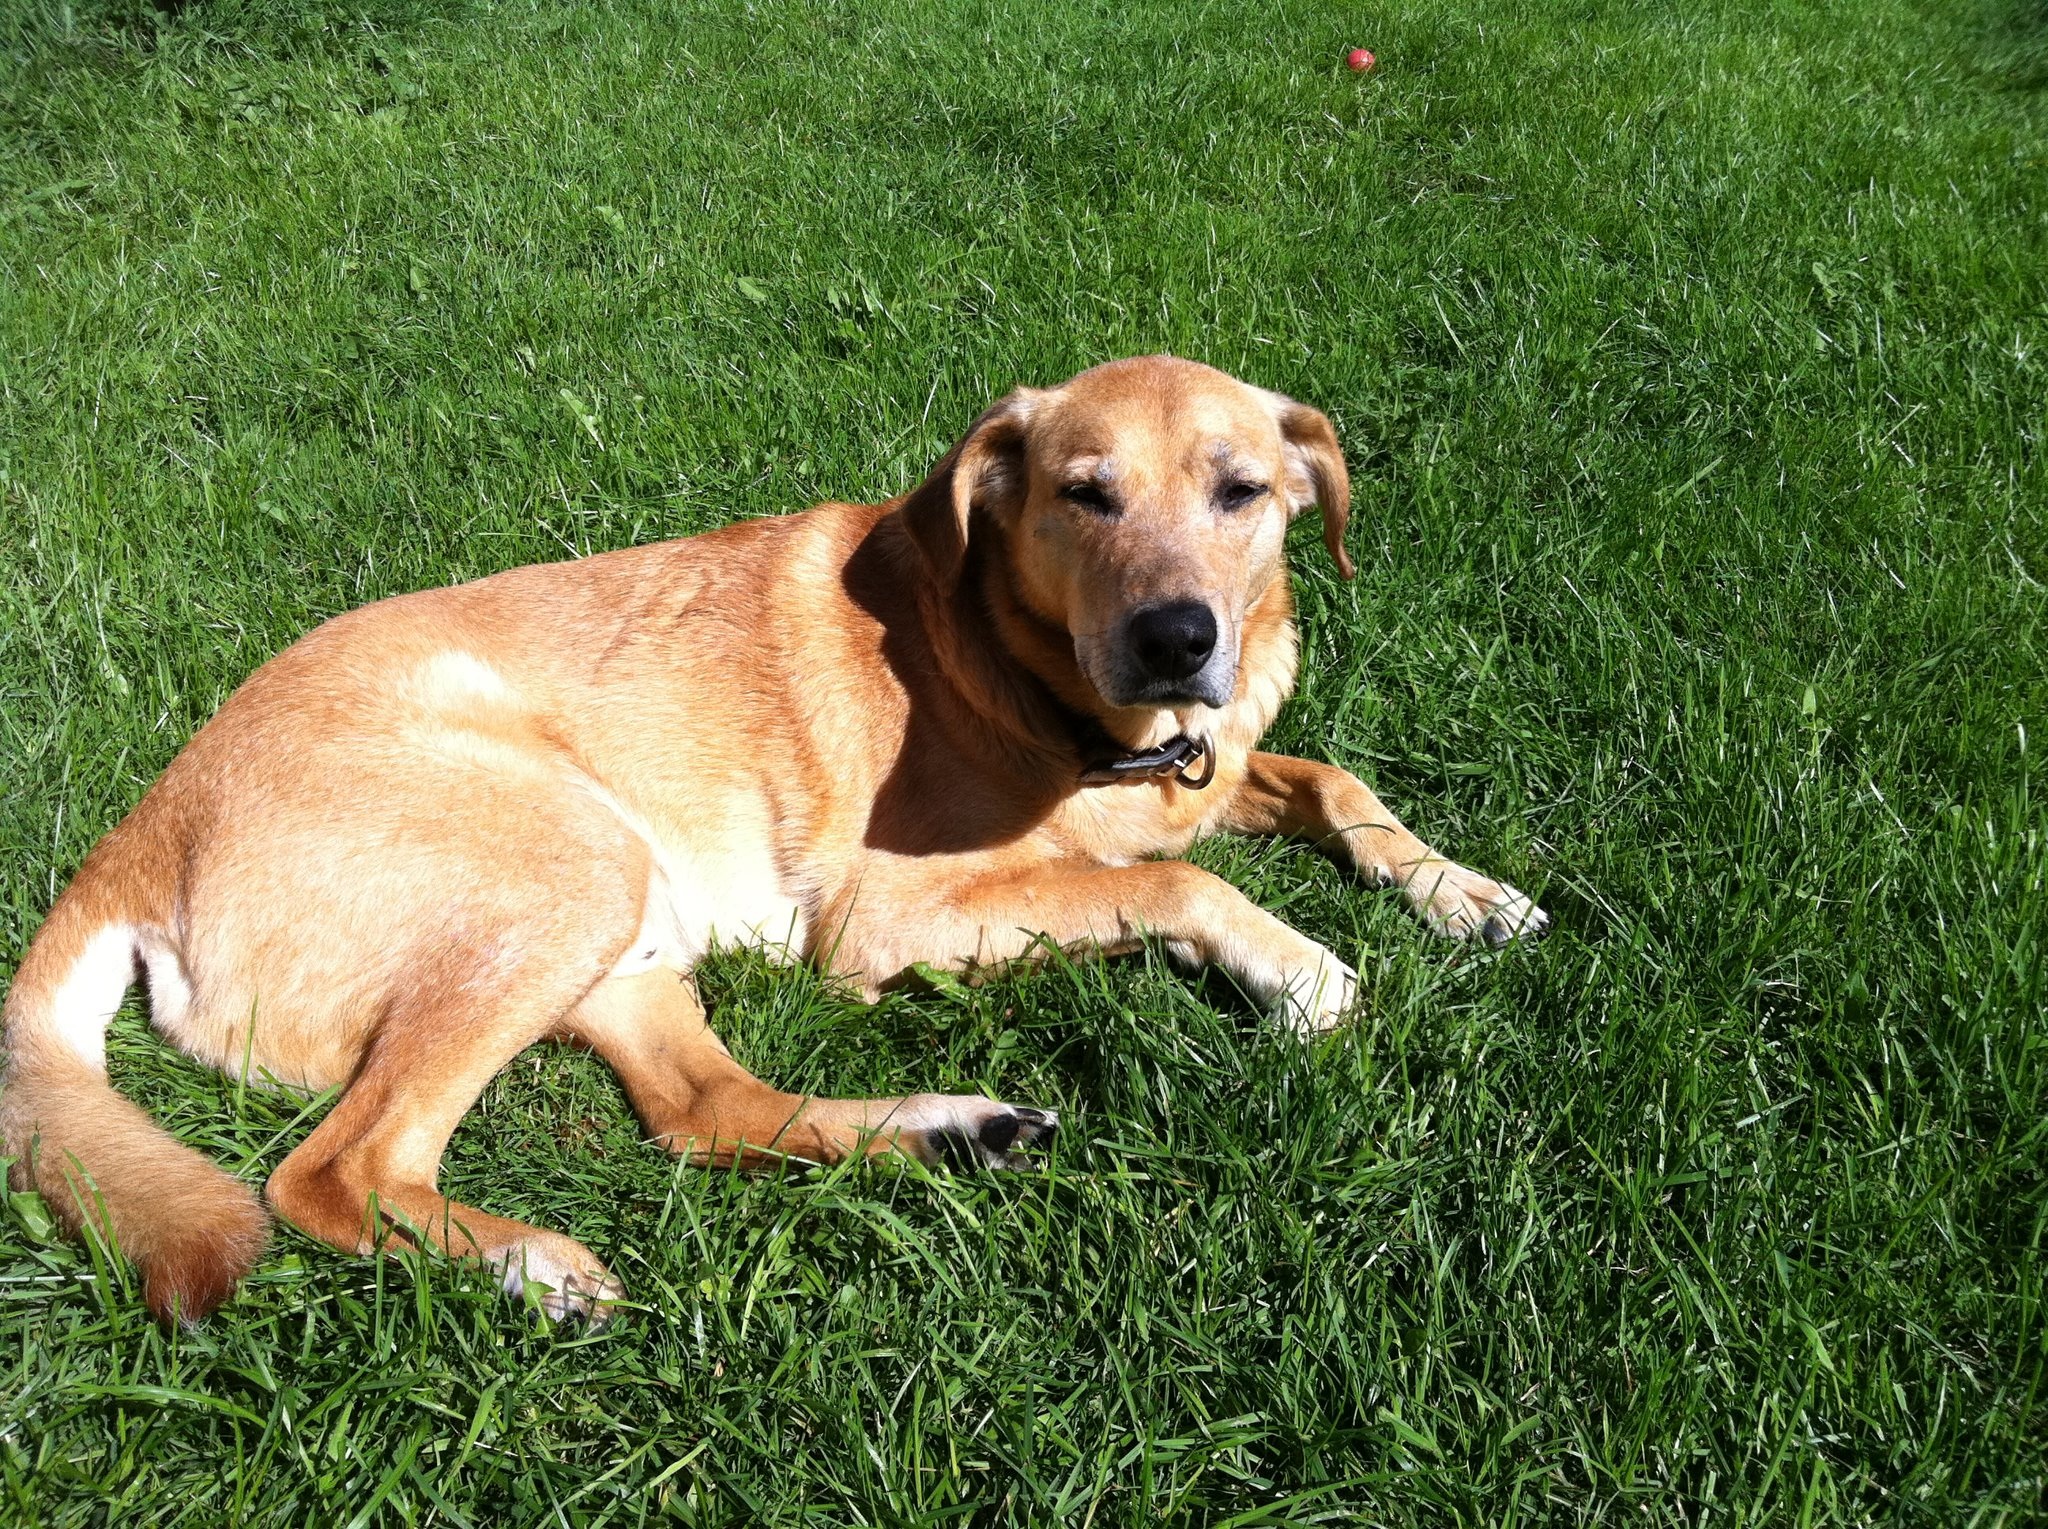
nature, grass, outdoor, lawn, sweet, puppy, dog, animal, cute, canine, summer, pet, portrait, young, spring, green, small, park, brown, mammal, friend, playful, happy, vertebrate, labrador retriever, funny, domestic, adorable, dog breed, breed, purebred, pedigree, dog like mammal, broholmer